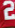
Number: 2